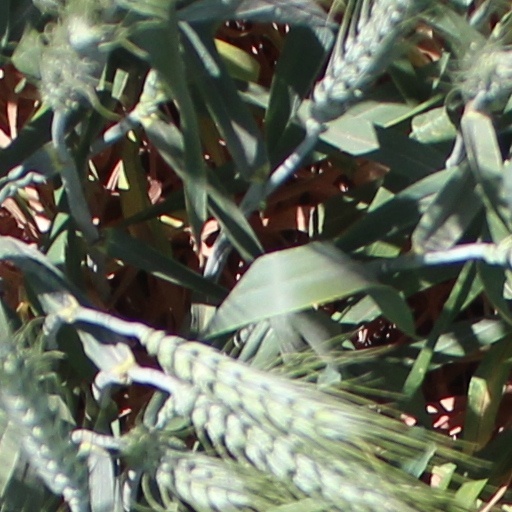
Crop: wheat